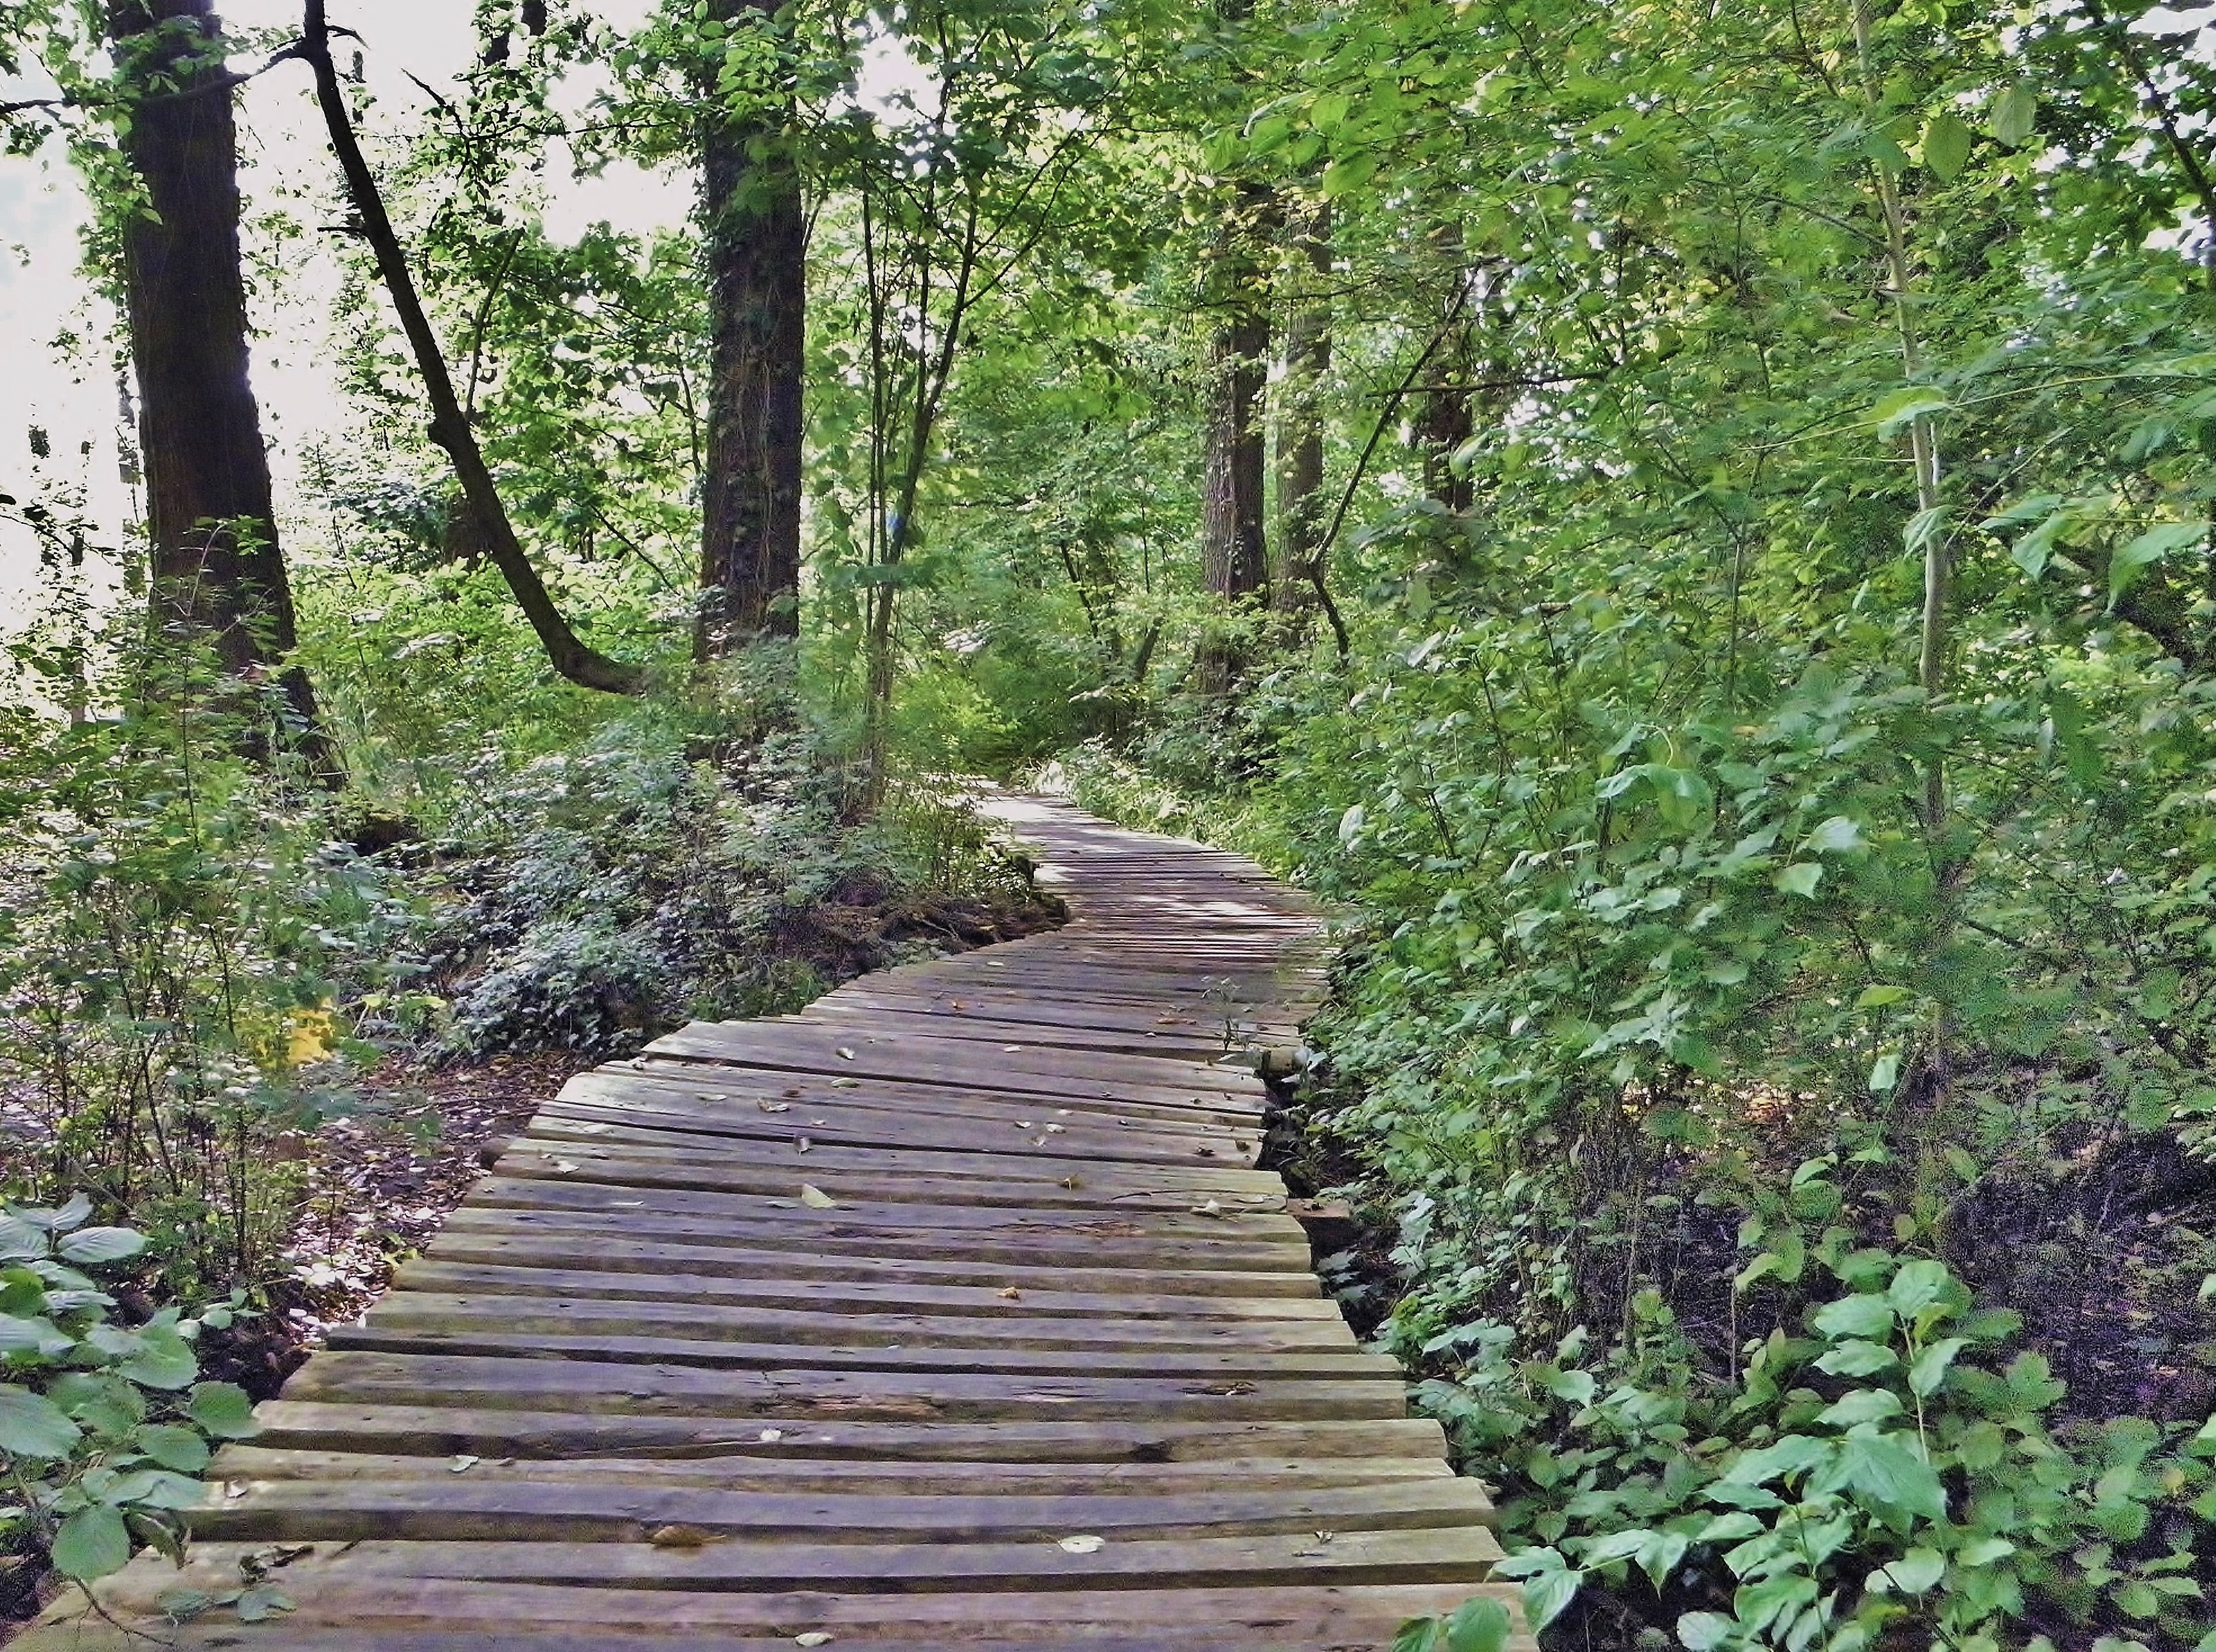
forest, trail, walkway, web, stream, jungle, garden, rainforest, woodland, habitat, ecosystem, nature reserve, wooden track, wood planks, biome, natural environment